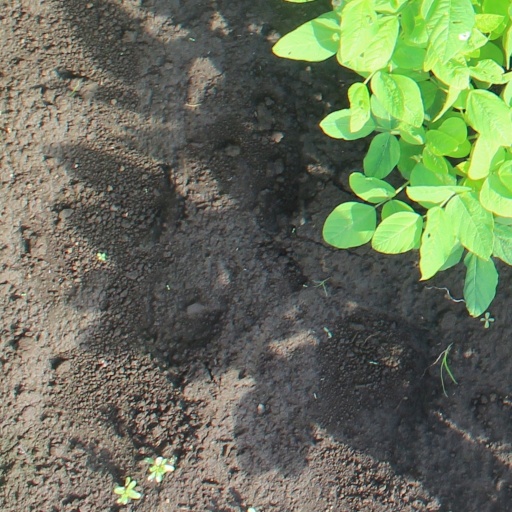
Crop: soybean